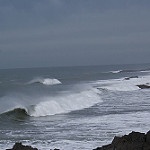
Label: sea